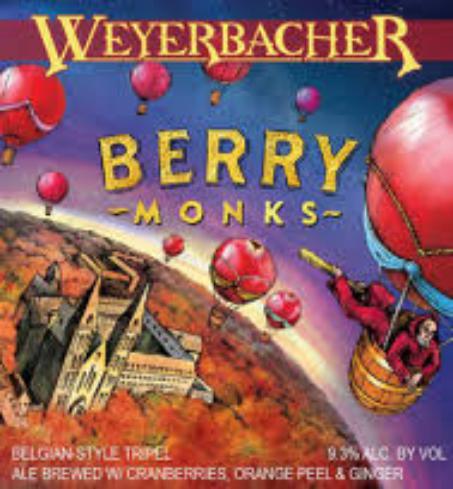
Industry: Necessities